Philip Julius van Zuylen van Nijevelt

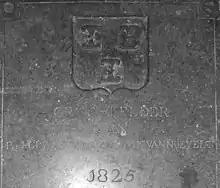
Grave stone of Philip Julius van Zuylen van Nyevelt (Jacobikerk, Utrecht)

Philip (or Philippus) Julius van Zuylen van Nijevelt (Rotterdam, 5 January 1743 – Utrecht, 20 February 1826) was a Dutch general, nobleman and politician. He was appointed Marshal of Holland in the Kingdom of Holland and served as French senator following the annexation of Holland by the Napoleonic Empire. Van Zuylen van Nijevelt was also an amateur scientist and became known for his treatise on chess.